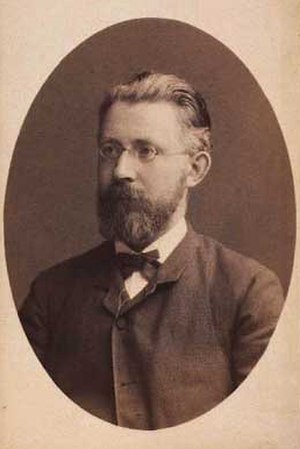
Camillus Nyrop
Camillus Nyrop var en dansk professor og industrihistoriker.